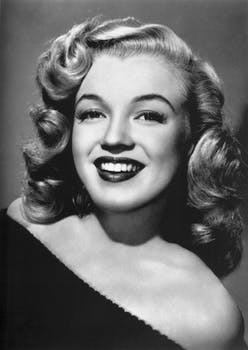
Label: No Watermark